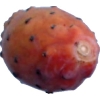
Label: cactus_fruit_red